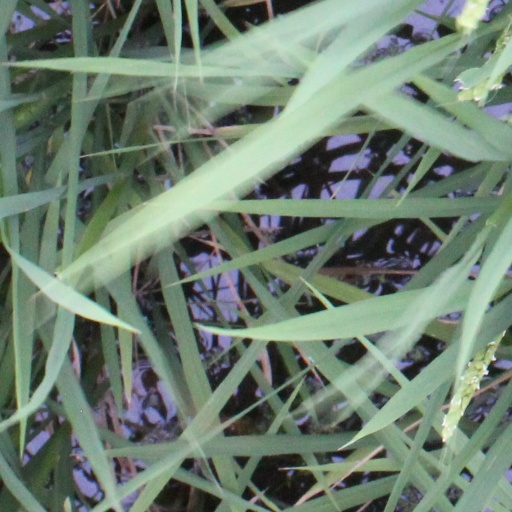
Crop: rice